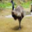
Label: bird